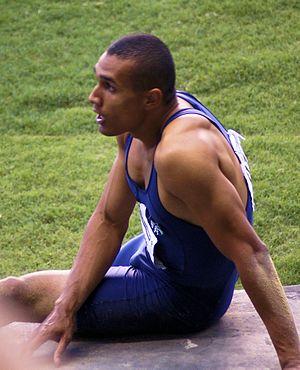
Rogério da Silva Bispo est un athlète brésilien, spécialiste du saut en longueur. Son club est l'Atletismo BM&F.